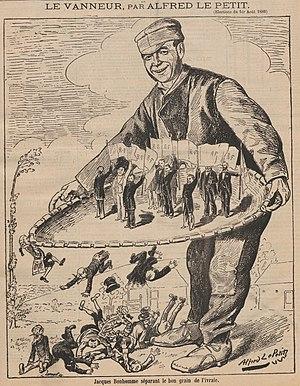
Caricature parue en première page du journal républicain Le Grelot et représentant Jacques Bonhomme, archétype du paysan français, donnant la victoire aux républicains sur les monarchistes aux élections départementales d'août 1880.
L'expulsion des congrégations de 1880 est un événement politique qui se déroule en France, durant la Troisième République, et qui consiste en la dispersion des congrégations religieuses masculines non autorisées. Ces expulsions font suite à la signature, le 29 mars 1880, de deux décrets par le gouvernement de Charles de Freycinet, et plus précisément par Charles Lepère, ministre de l'Intérieur, et Jules Cazot, ministre de la Justice. Le premier prévoit la suppression de la Compagnie de Jésus sur le territoire français, et le second met en demeure les autres congrégations non autorisées de demander une autorisation légale sous peine de subir le même sort que les Jésuites.